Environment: real
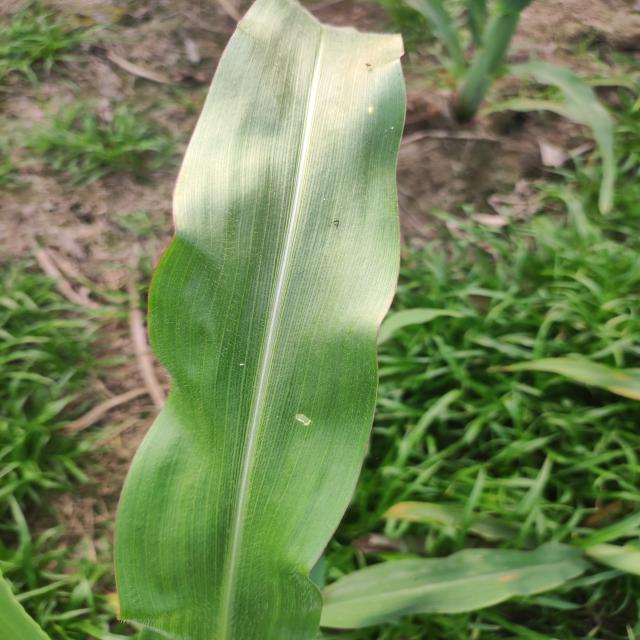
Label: fall_armyworm